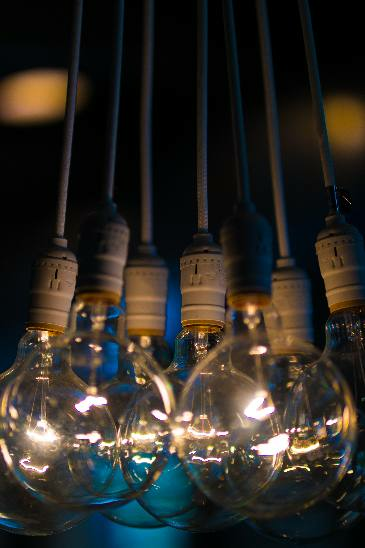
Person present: No